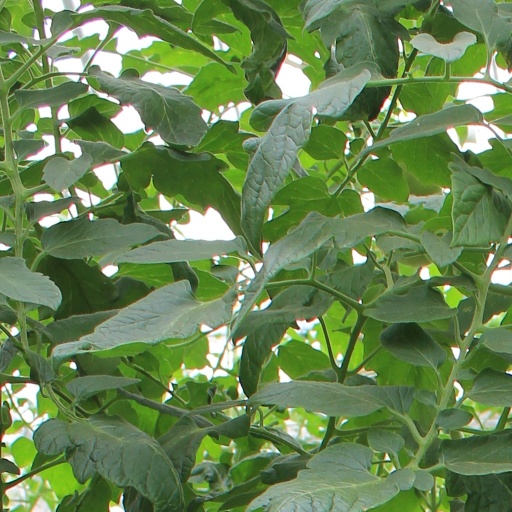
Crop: tomato